Lotika Sarkar

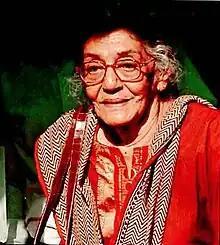

Lotika Sarkar (4 January 1923 – 23 February 2013) was a noted Indian feminist, social worker, educator and lawyer, who was a pioneer in the field of women's studies and women's rights in India. She was a founding member of Centre for Women's Development Studies (CWDS), Delhi, established in 1980, and also Indian Association for Women Studies, established in 1982. Starting in 1951, she taught law at Faculty of Law, University of Delhi till 1983, and also remained the head of the law faculty; thereafter she taught at Indian Law Institute. She was the first Indian woman to graduate from Cambridge University, and later in 1951 she also became the first woman to receive a PhD degree in law from the university.